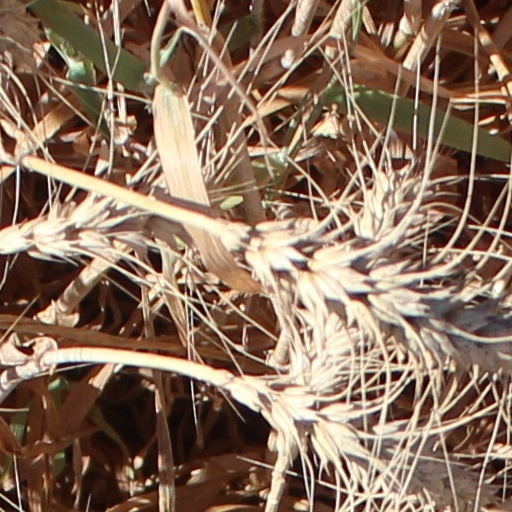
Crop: wheat